County of Kintore

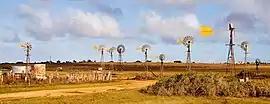
Windmills at Penong in the county south

The County of Kintore is one of the 49 counties of South Australia. Located on the state's west coast, it was proclaimed in 1890 and named for the Governor Algernon Keith-Falconer.